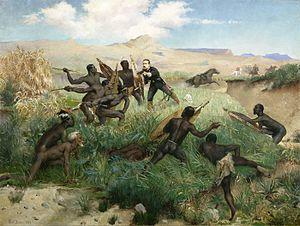
Mort du prince impérial
Paul Jamin, né le 9 février 1853 à Paris, où il est mort le 10 juillet 1903, est un peintre français appartenant au courant académique, qui s'est principalement consacré à la peinture d'histoire et au « paléoart ».
Cette page concerne l'année 1879 du calendrier grégorien.